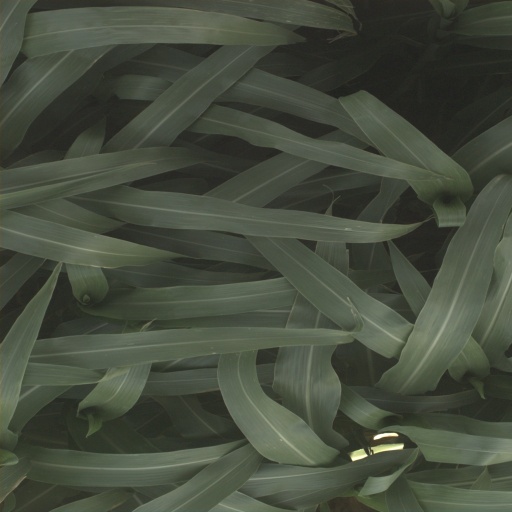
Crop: sorghum